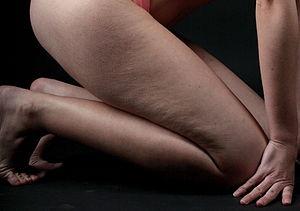
La cellulite ou lipodystrophie superficielle correspond à un aspect de peau d'orange de manière spontanée ou à la suite du pincement de la peau. Elle est le résultat d'une variante de la normale de répartition du tissu adipeux (lipodystrophie), augmenté au niveau de la peau de certaines régions caractéristiques chez la femme. Cette répartition est notamment influencée par les hormones féminines œstrogène et progestérone. La prise en charge de la cellulite est limitée et consiste essentiellement à prendre en charge le surpoids, parfois à intervenir chirurgicalement. Il existe trois types de cellulite, la cellulite adipeuse, la cellulite aqueuse et la cellulite fibreuse.